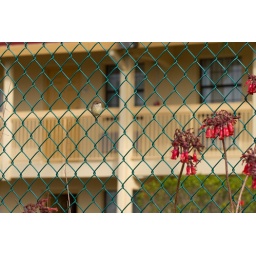
bird in chain link fence